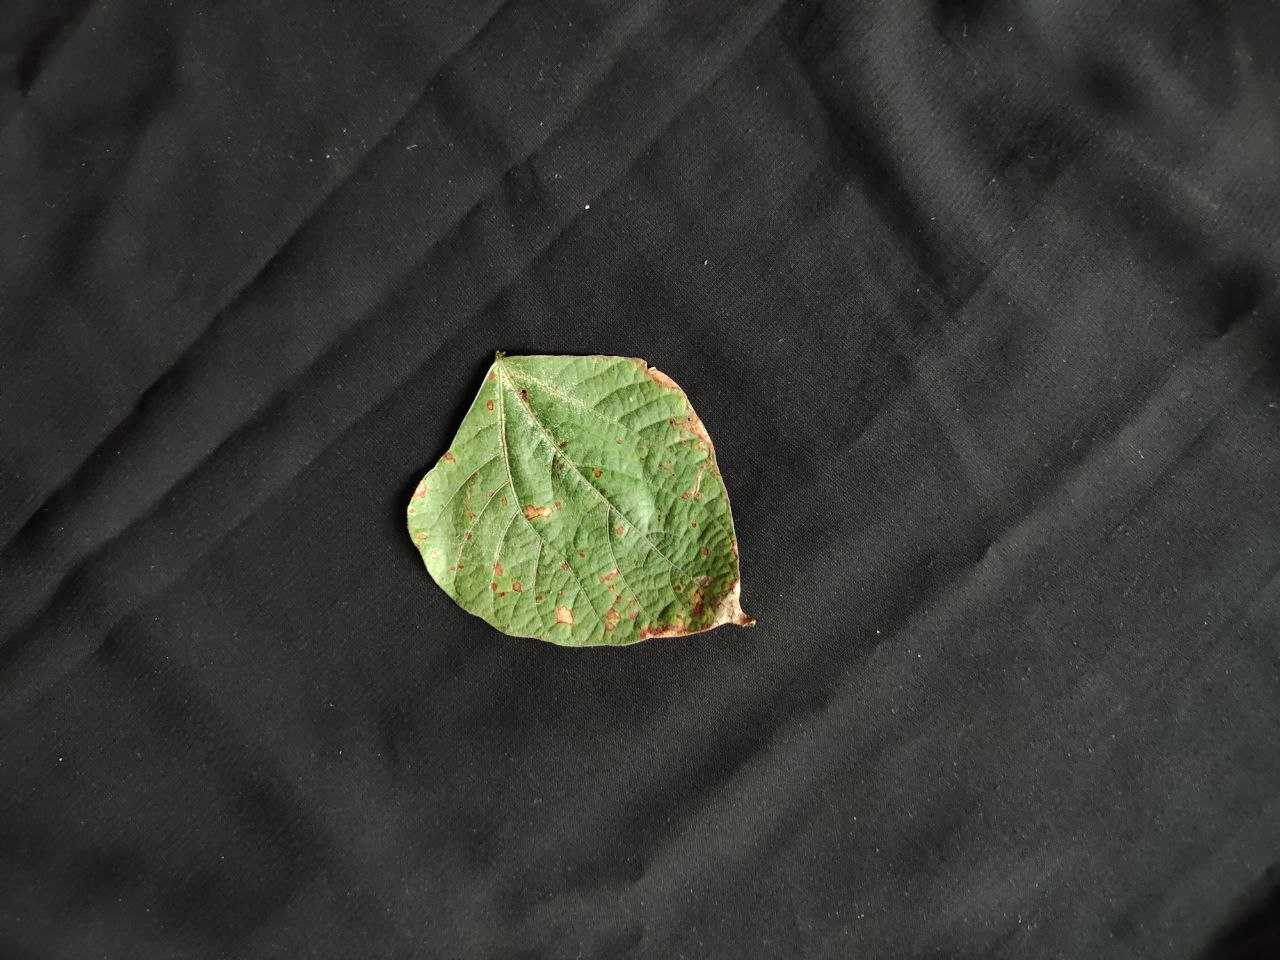
Crop: bean
Leaf condition: Rust